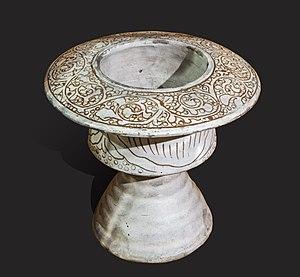
La céramique chinoise, principalement connue pour la porcelaine que les Chinois ont inventée, est riche d'une longue tradition d'innovations techniques et stylistiques.